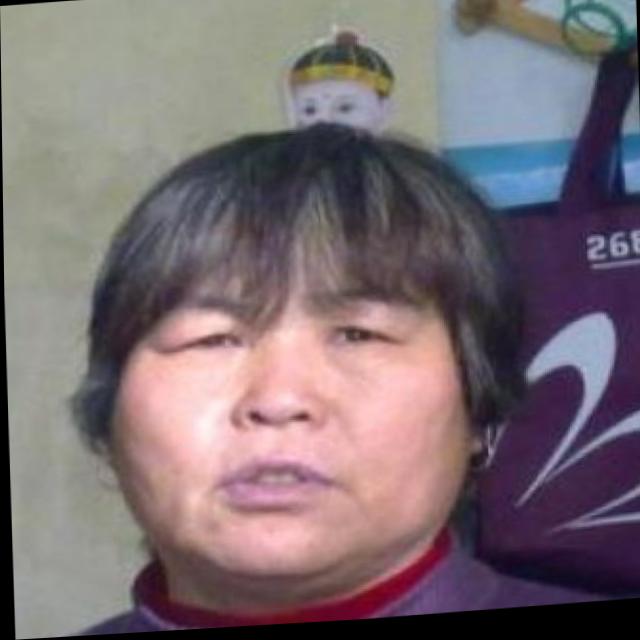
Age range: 65+